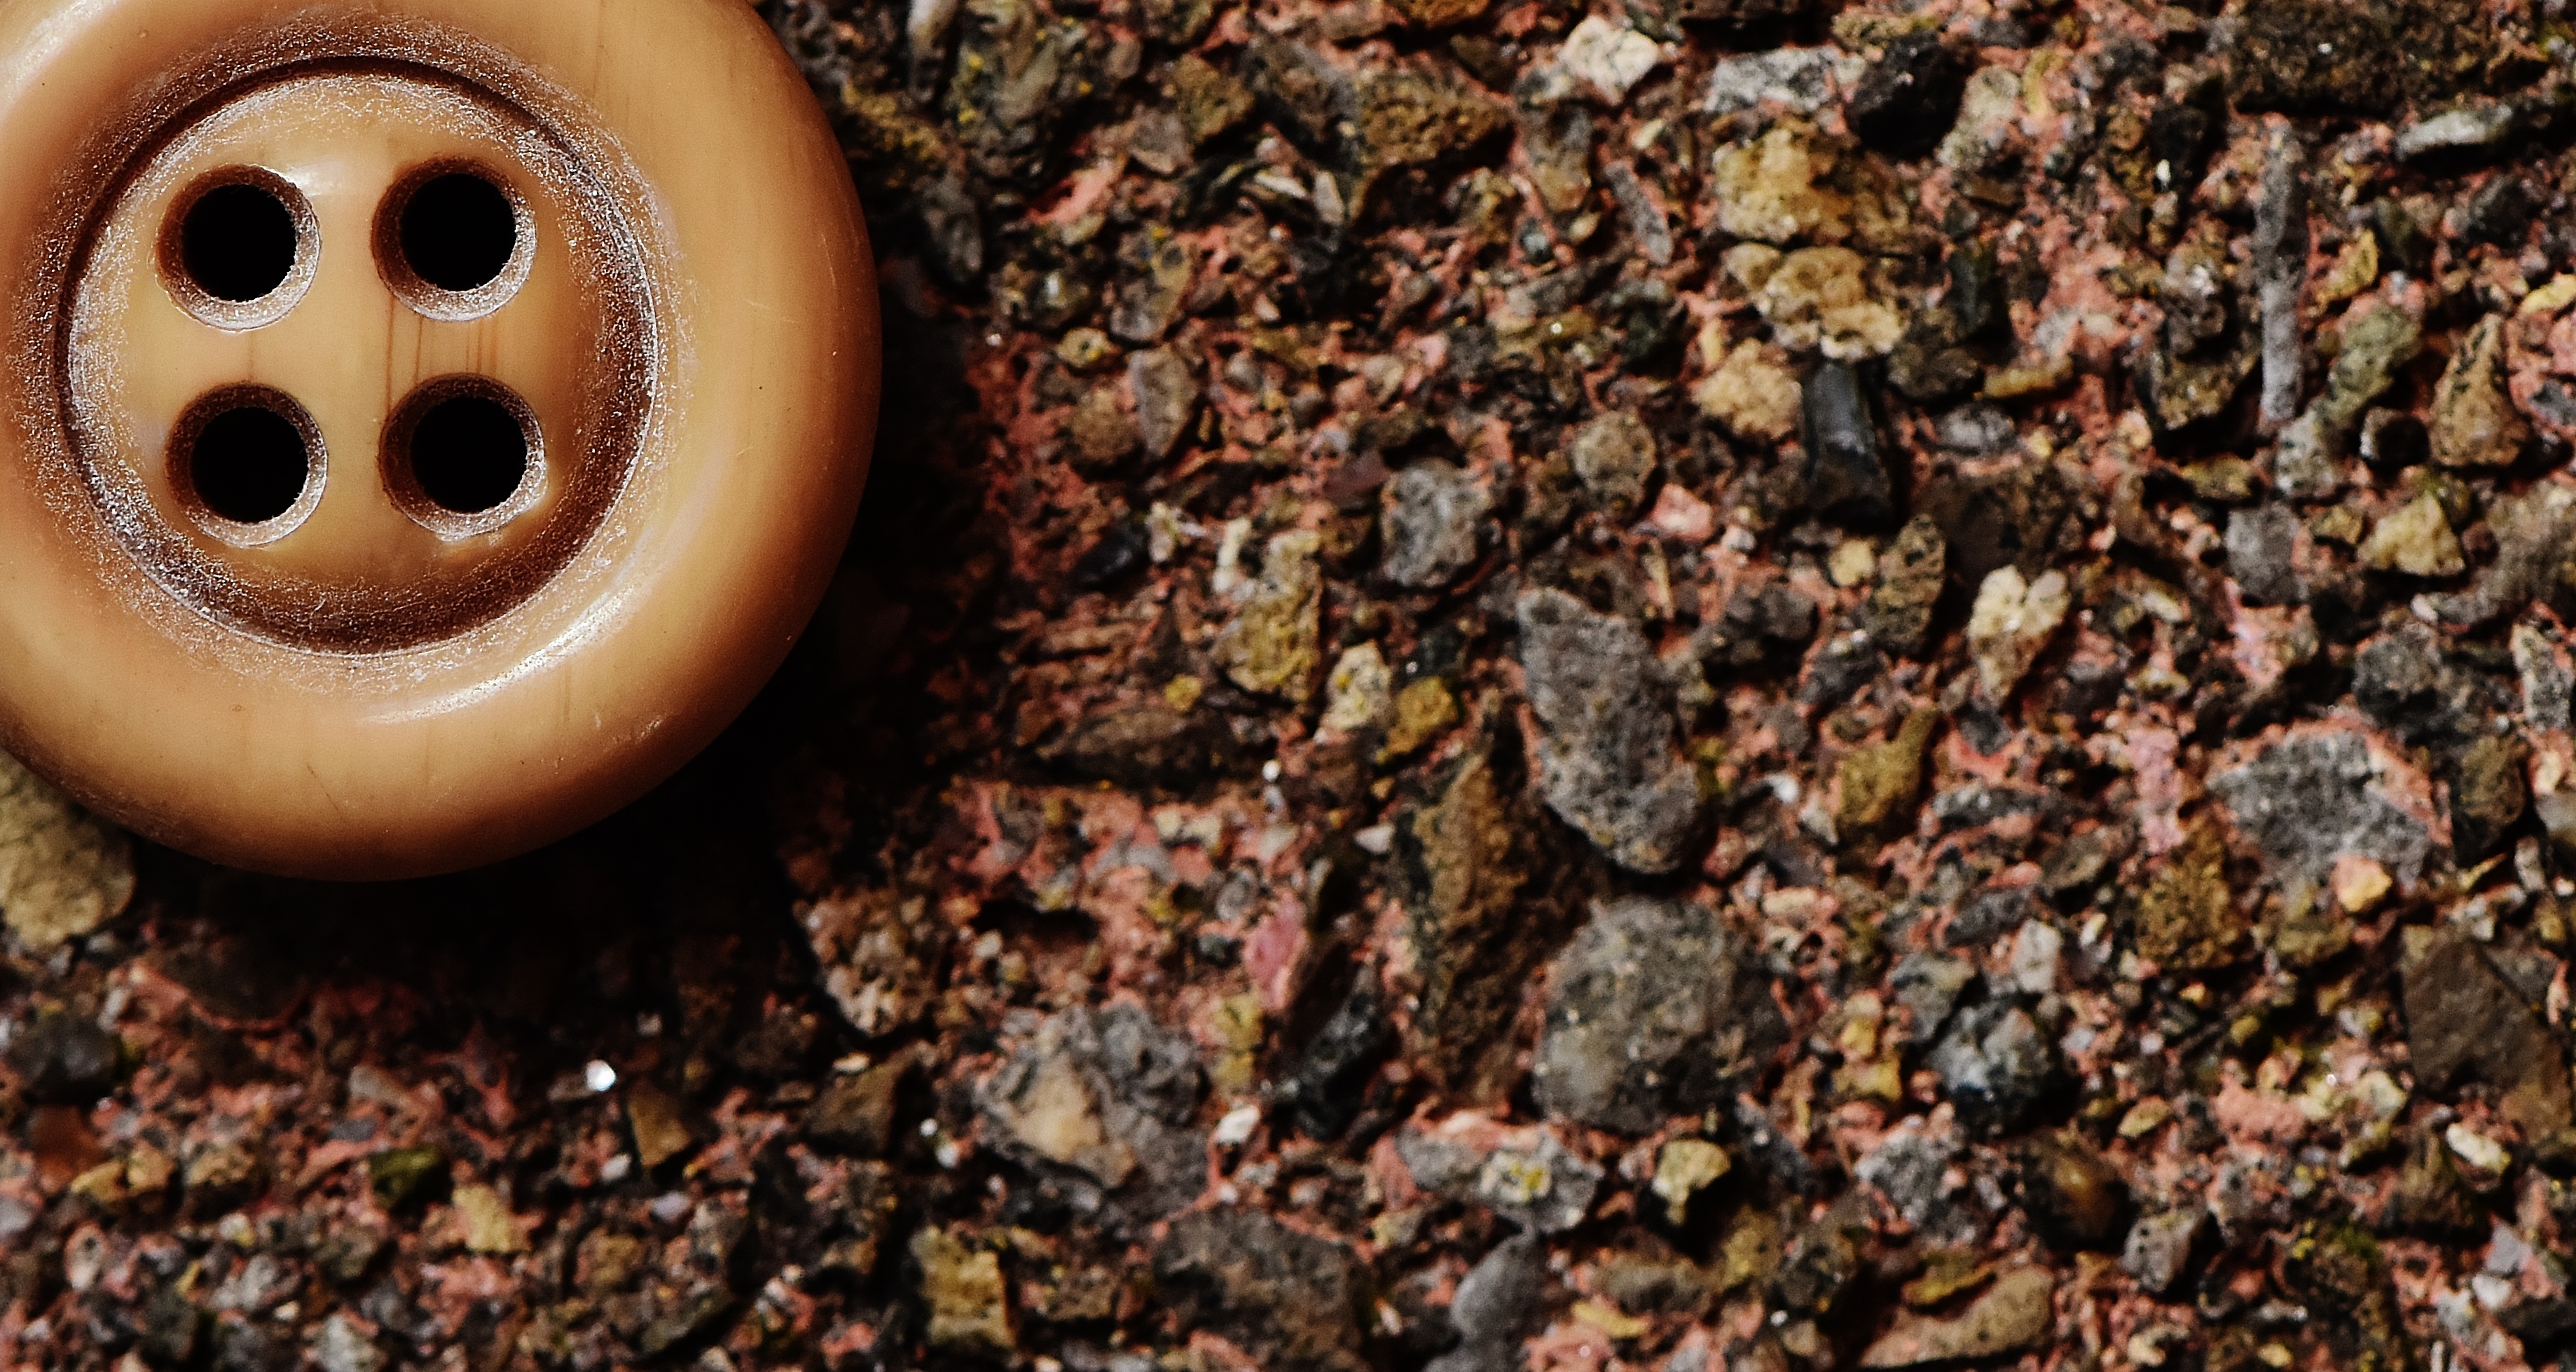
color, soil, close, button, close up, beige, 4 holes